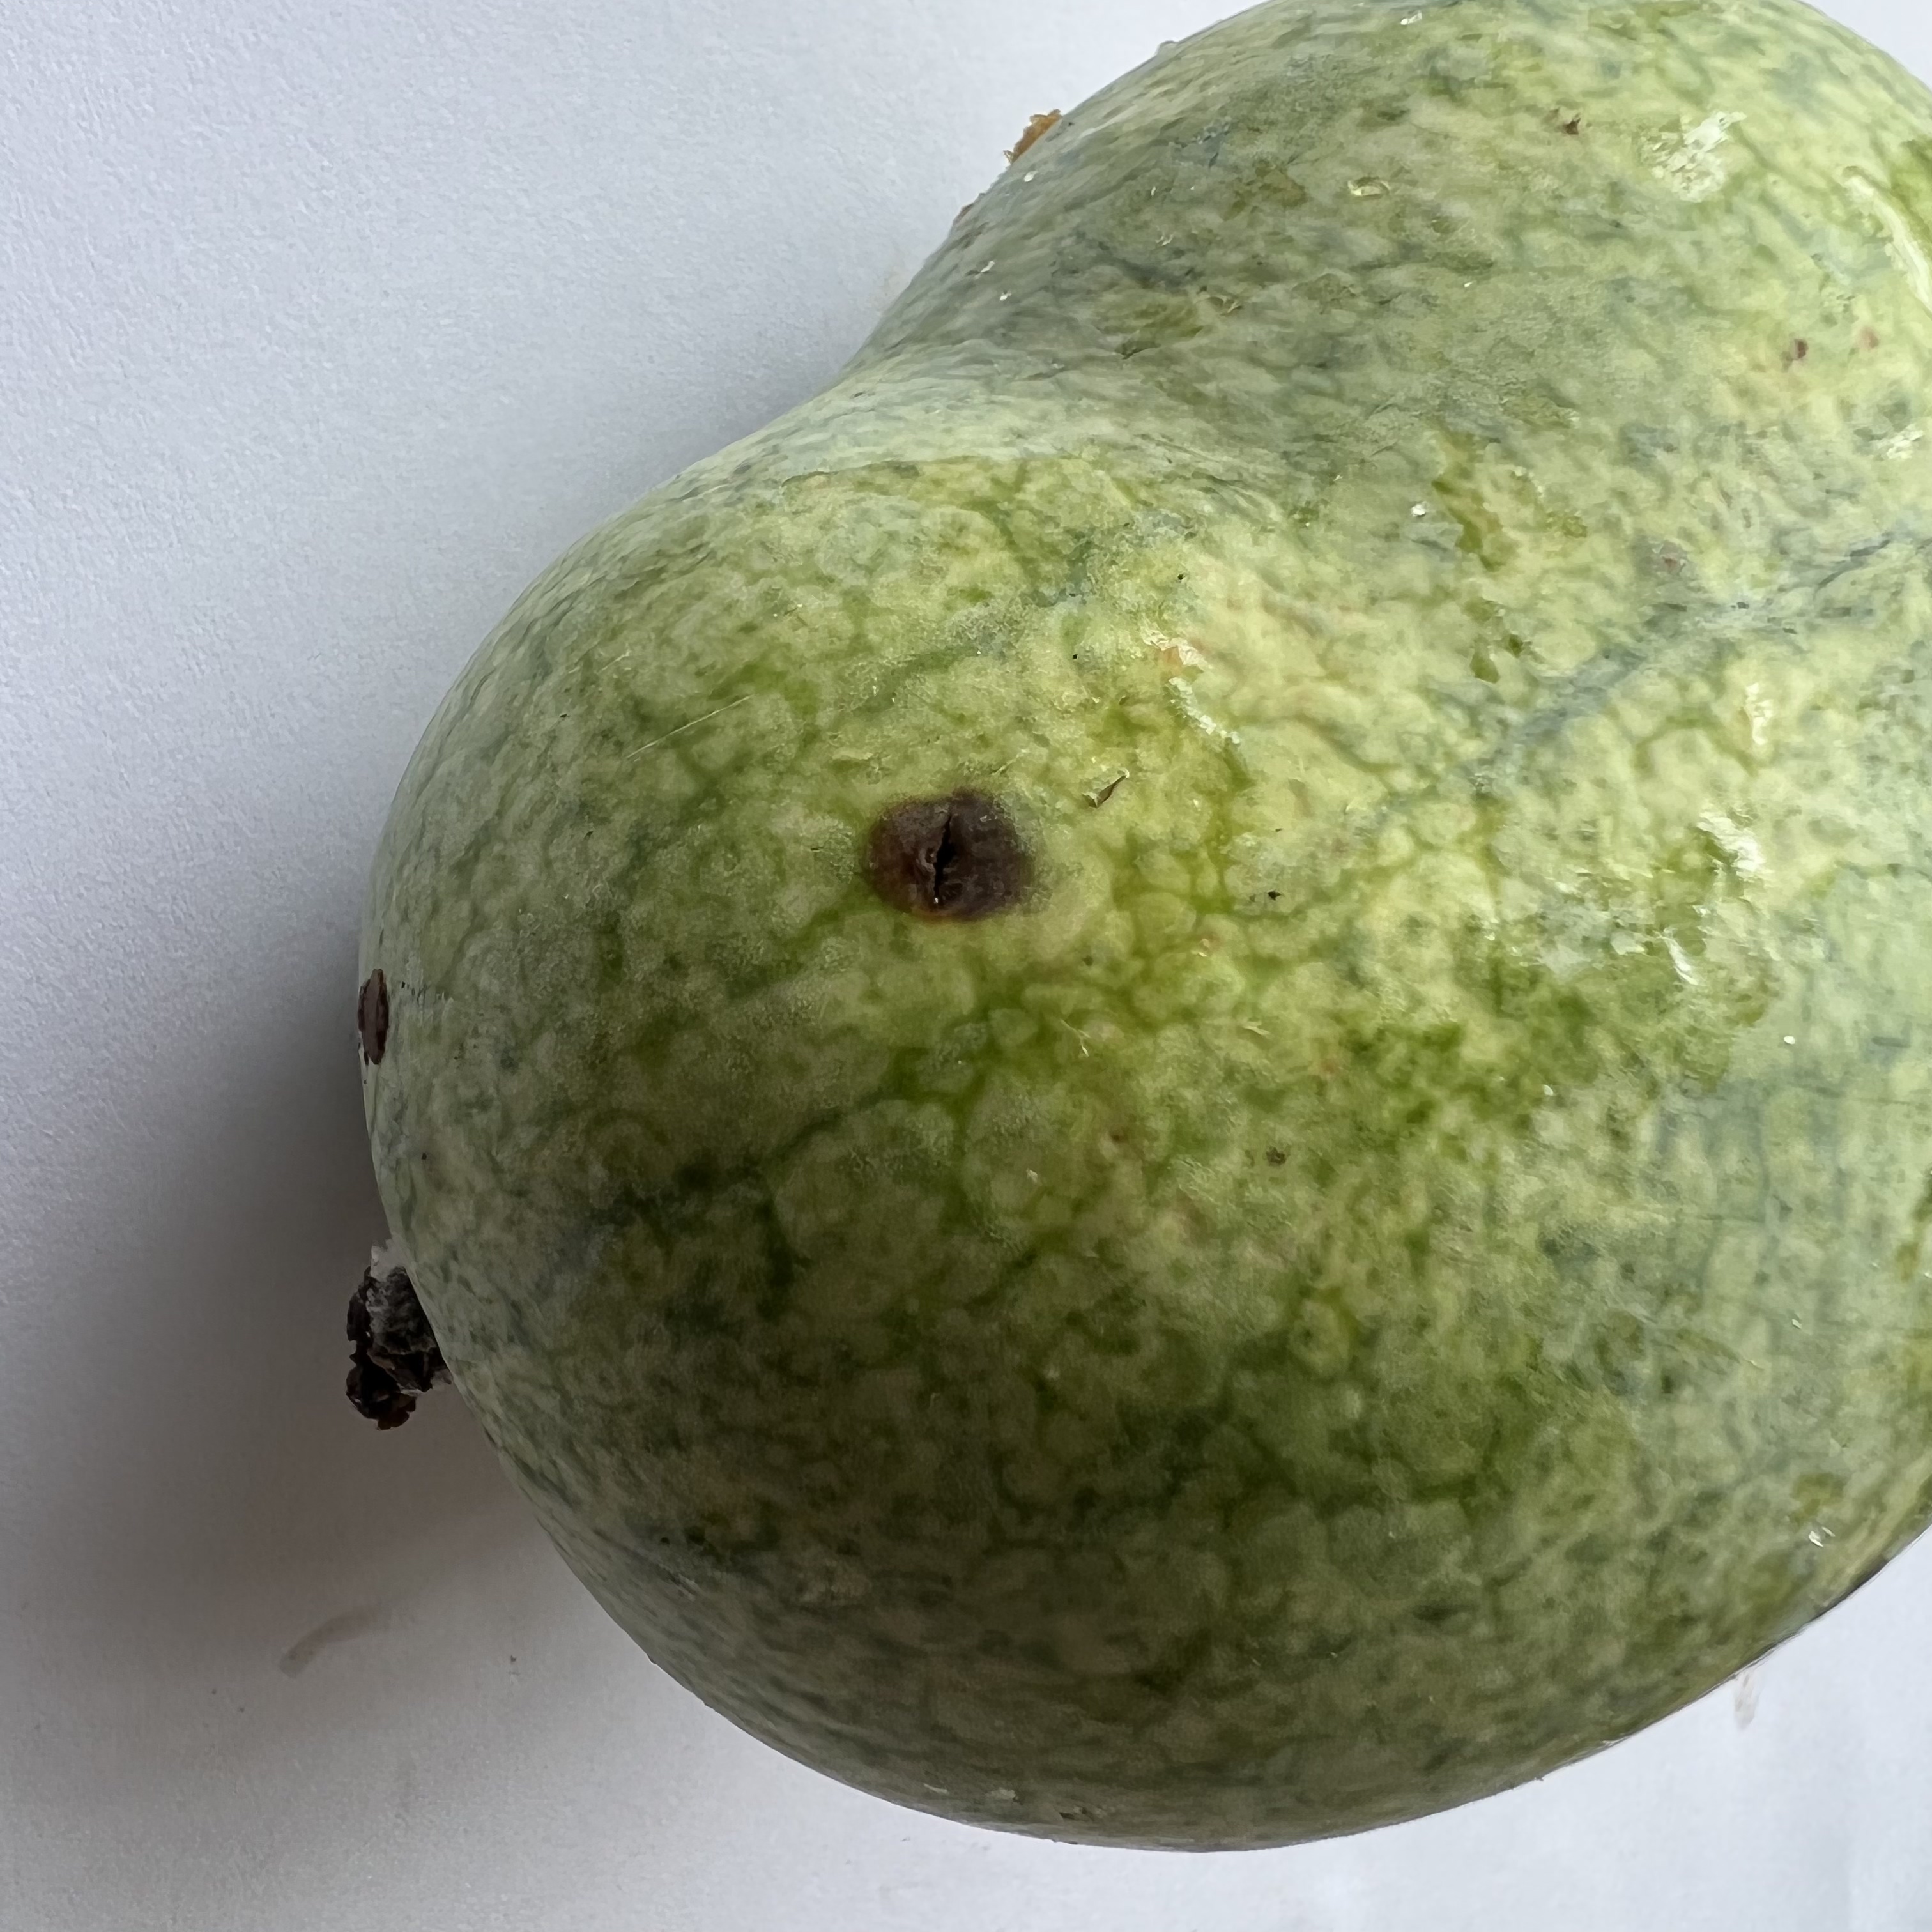
Label: Anthracnose